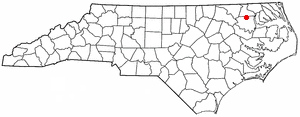
Powellsville est une ville du comté de Bertie, en Caroline du Nord. Lors du recensement de 2010, la ville comptait 276 habitants, majoritairement afro-américains. En 2017, sa population est estimée à 249 habitants.